Dayanidhi Maran

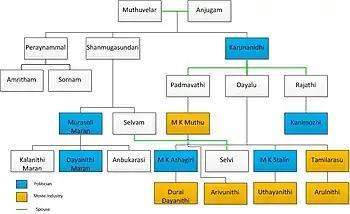
Karunanidhi family tree

He contested from Central Chennai Constituency in Tamil Nadu as a DMK party candidate and been elected thrice during the 2004, 2009 and 2019 elections as member of parliament.